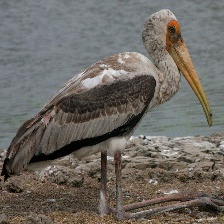
Species: ASIAN OPENBILL STORK
Scientific name: ANASTOMUS OSCITANS
ImageNet parent category: white_stork